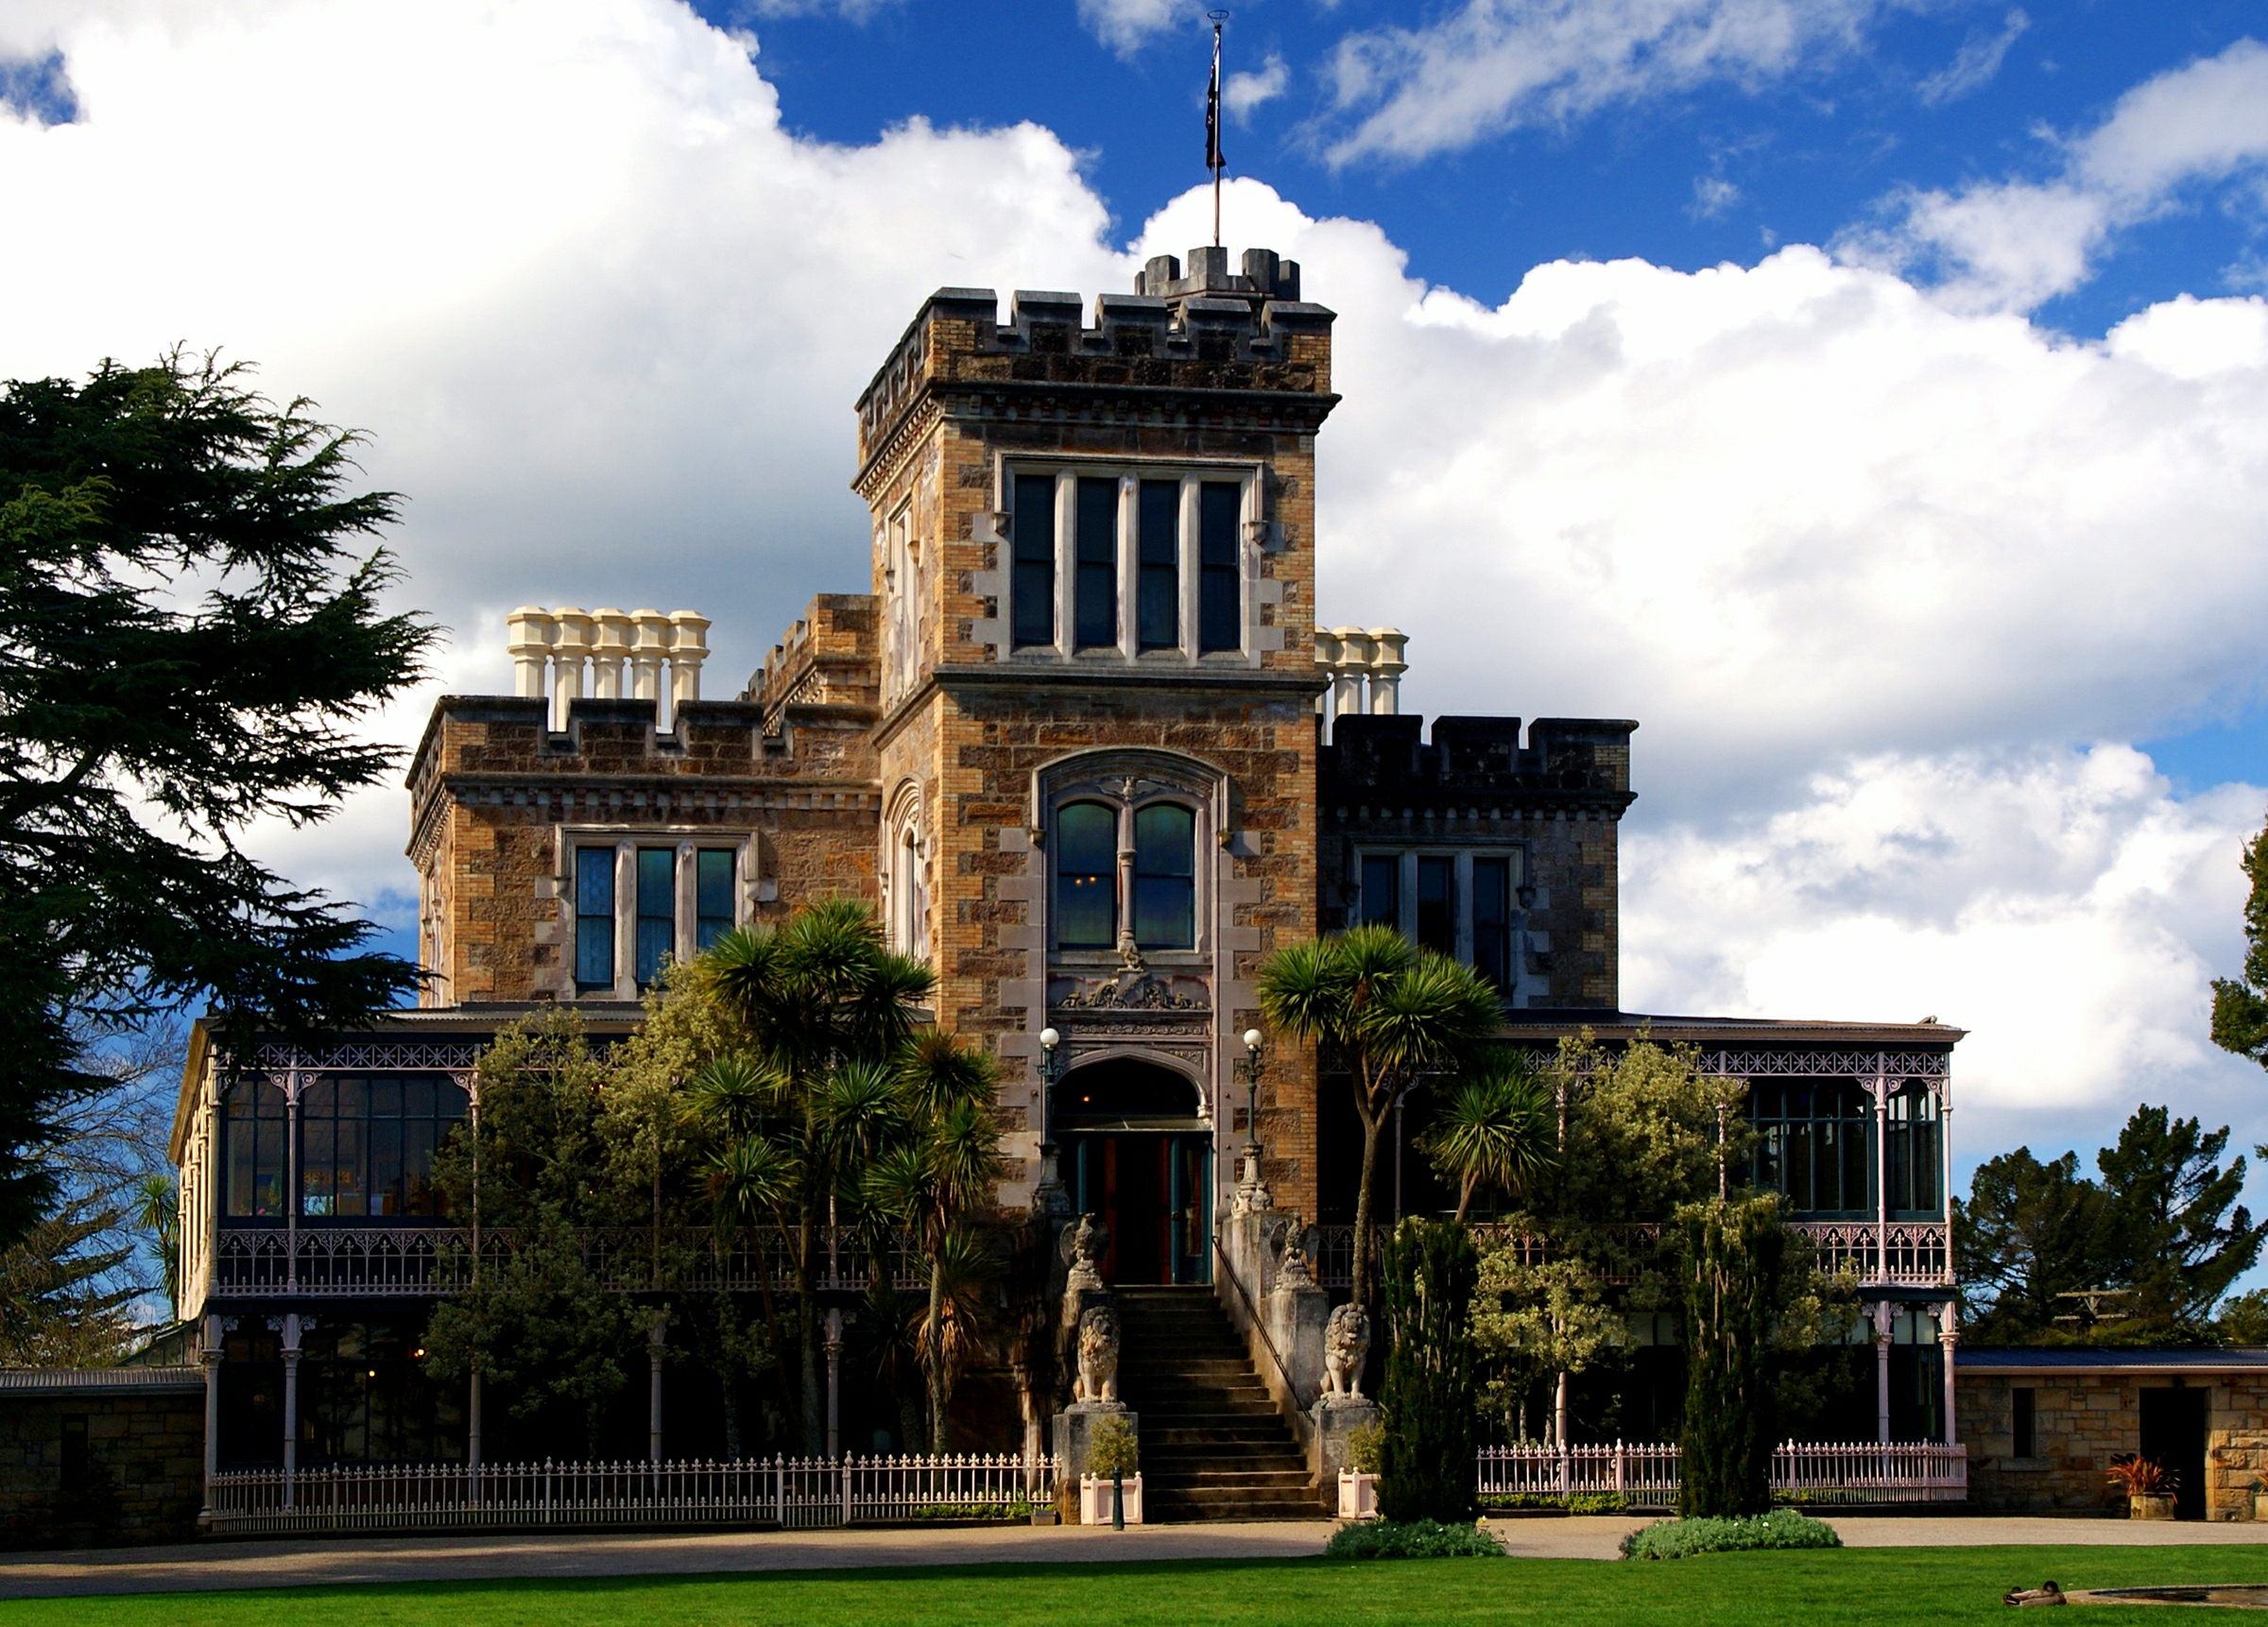
architecture, mansion, house, building, chateau, palace, city, home, downtown, castle, landmark, facade, university, history, estate, dunedin, sonydslra300, larnachcastledunedin, neighbourhood, stately home